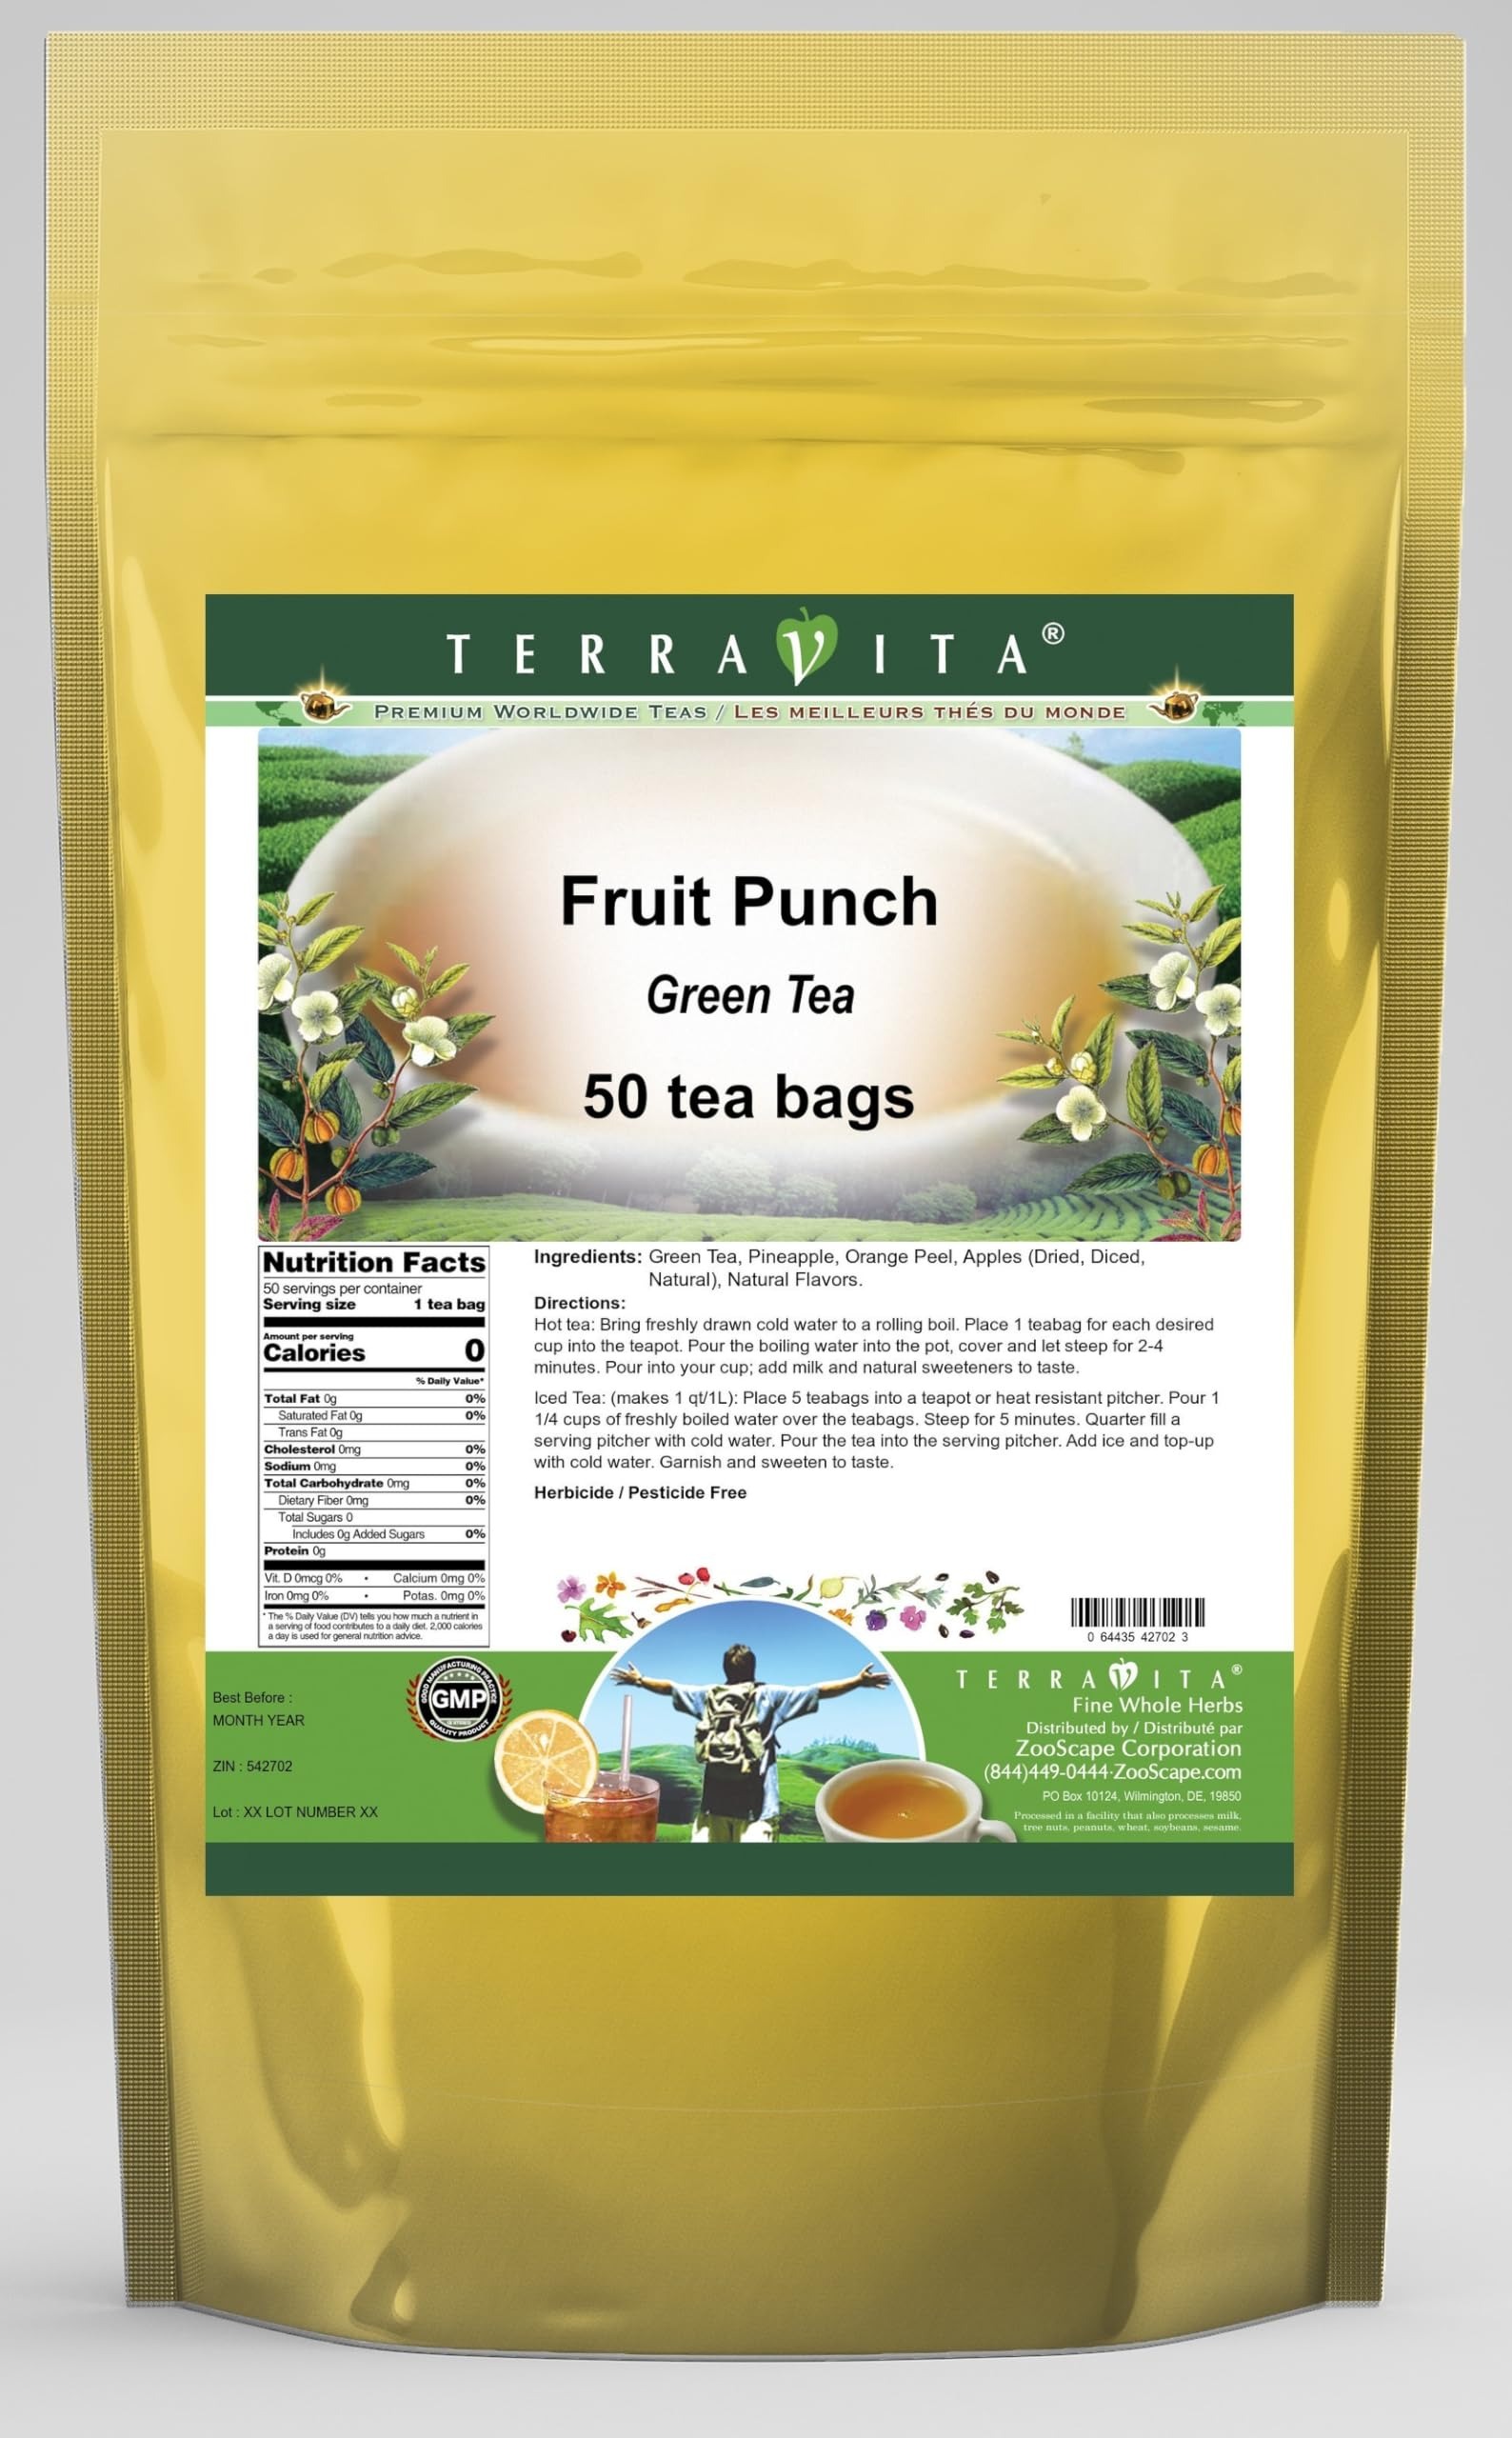
Item Name: Fruit Punch Green Tea (50 tea bags, ZIN: 542702)
Bullet Point 1: Our Fruit Punch Green Tea is a scrumptuous flavored Green tea with Pineapple, Orange Peel and Apples (Dried, Diced, Natural) that will refresh you with its terrific taste! You will enjoy the Fruit Punch aroma and flavor again and again! - Ingredients: Green tea, Pineapple, Orange Peel, Apples (Dried, Diced, Natural) and Natural Fruit Punch Flavor.
Bullet Point 2: No fillers.
Bullet Point 3: Manufacturer: TerraVita
Bullet Point 4: Size: 50 tea bags
Bullet Point 5: Green Tea Bags - Packed in a convenient upright pouch!
Product Description: Our Fruit Punch Green Tea is a scrumptuous flavored Green tea with Pineapple, Orange Peel and Apples (Dried, Diced, Natural) that will refresh you with its terrific taste! You will enjoy the Fruit Punch aroma and flavor again and again! - Ingredients: Green tea, Pineapple, Orange Peel, Apples (Dried, Diced, Natural) and Natural Fruit Punch Flavor. - Hot tea brewing method: Bring freshly drawn cold water to a rolling boil. Place 1 teabag for each desired cup into the teapot. Pour the boiling water into the pot, cover and let steep for 2-4 minutes. Pour into your cup; add milk and natural sweeteners to taste. - Iced tea brewing method: (to make 1 liter/quart): Place 5 teabags into a teapot or heat resistant pitcher. Pour 1 1/4 cups of freshly boiled water over the teabags. Steep for 5 minutes. Quarter fill a serving pitcher with cold water. Pour the tea into the serving pitcher. Add ice and top-up with cold water. Garnish and sweeten to taste. - TerraVita is an exclusive line of premium-quality, natural source products that use only the finest, purest and most potent ingredients found around the world. TerraVita is hallmarked by the highest possible standards of purity, potency, stability and freshness. All of our products are prepared with the highest elements of quality control, from raw materials through the entire manufacturing process, up to and including the moment that the bottles or bags are sealed for freshness and shipped out to you. Our highest possible standards are certified by independent laboratories and backed by our personal guarantee. - TerraVita exists to meet and ensure your family's health and wellness without the harmful effects of chemicals and health products. We strive to make all of our products affordable and reliable and are constantly searchin
Value: 50.0
Unit: Count

Price: 20.27